Blutfahne

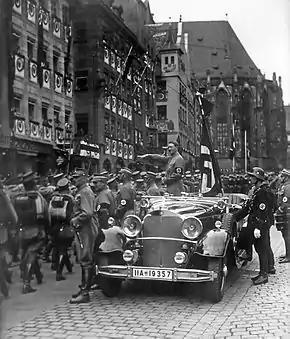
Adolf Hitler reviewing SA members in 1935. He is accompanied by the "Blutfahne" and its bearer SS-"Sturmbannführer" Jakob Grimminger.

The Blutfahne, or Blood Flag, is or was a Nazi Party swastika flag that was carried during the attempted coup d'état Beer Hall Putsch in Munich, Germany on 9 November 1923, during which it became soaked in the blood of one of the SA men who died. It subsequently became one of the most revered objects of the Nazi Party. It was used in ceremonies in which new flags for party organisations were "consecrated" by the Blood Flag when touched by it.